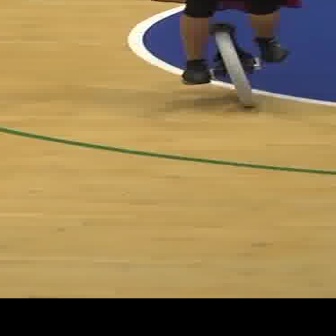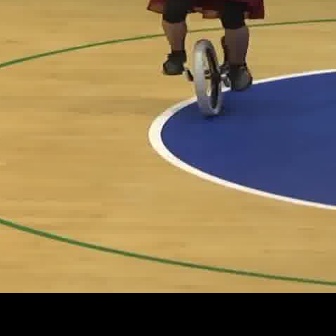
  Please identify the target specified by the bounding box [185,19,272,106] in the first image and locate it in the second image. Return the coordinates in [x_min,y_min,x_max,y_max] format.
Answer: [171,39,246,115]